Frederick Lygon, 6th Earl Beauchamp

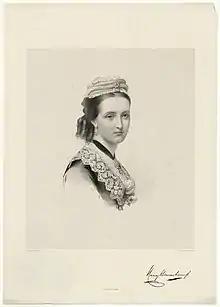

Lord Beauchamp married Lady Mary Stanhope (3 February 1844 – 30 June 1876), daughter of Philip Stanhope, 5th Earl Stanhope, and his wife Emily Harriet Kerrison, at St George's Church in Hanover Square, London, on 18 February 1868. They had five children: